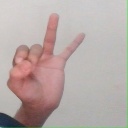
अक्षर: ण